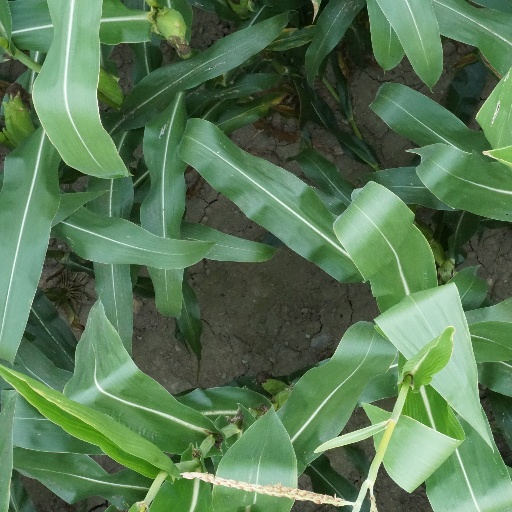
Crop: maize; corn